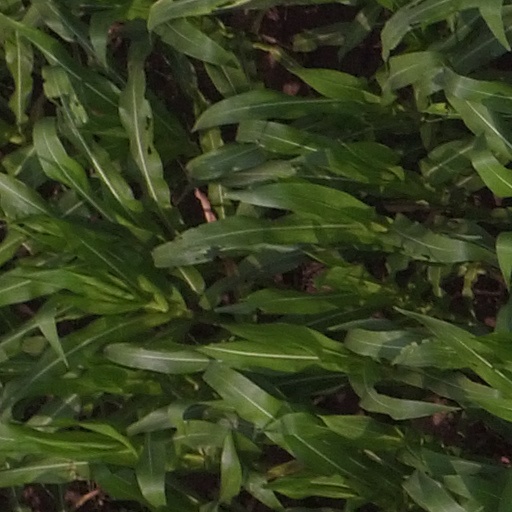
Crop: maize; corn